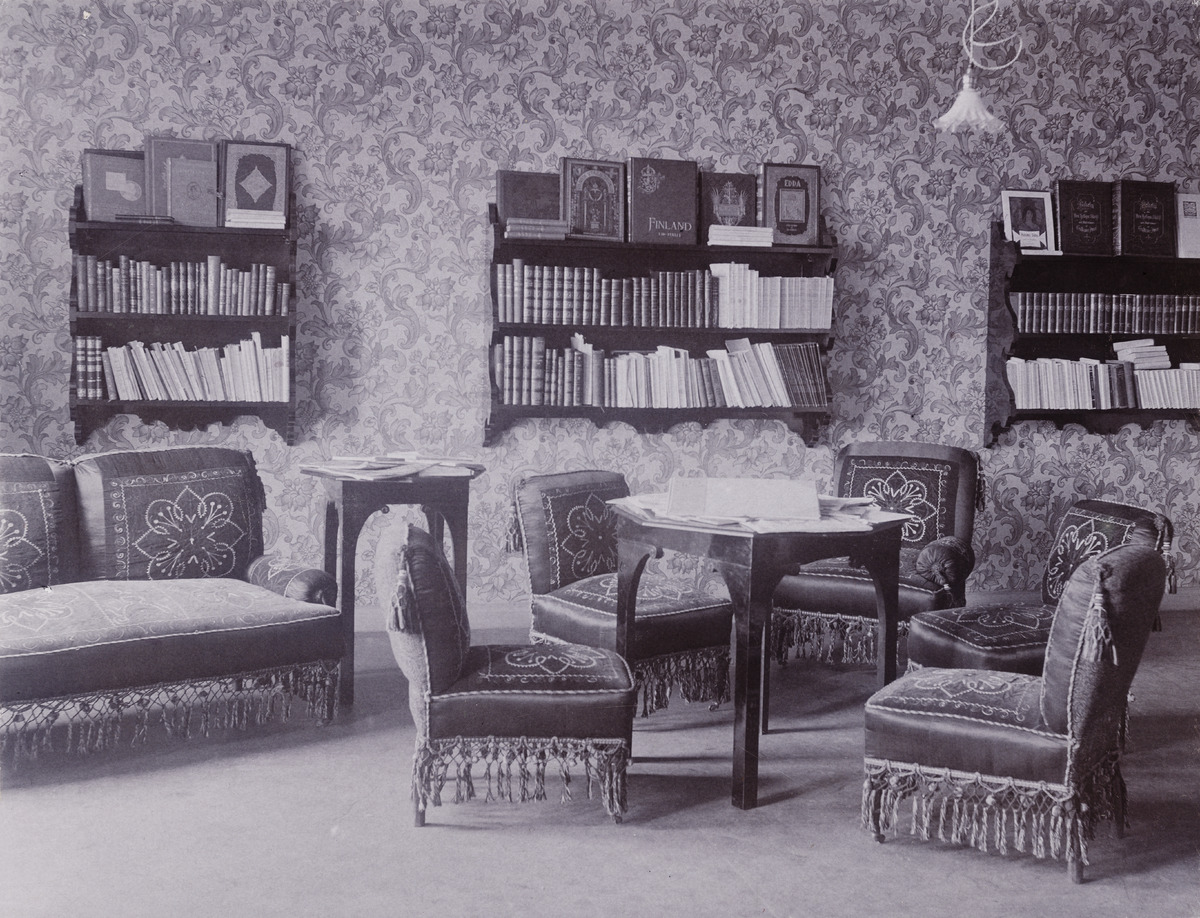
Kirjasto- tai kokousryhmän sisustus: kirjontakuvioin ja hapsuin koristetut sohva sekä viisi tuolia, kaksi pöytää joilla kansioita ja papereita, seinällä koristeelliset tapetit ja kolme kirjahyllyä
sisällön kuvaus: Kirjasto- tai kokousryhmän sisustus: kirjontakuvioin ja hapsuin koristetut sohva sekä viisi tuolia, kaksi pöytää joilla kansioita ja papereita, seinällä koristeelliset tapetit ja kolme kirjahyllyä. Unioni Naisasialiitto Suomessa ry:n (nykyään

Naisasialiitto Unioni ry) kuva. mustavalkoinen
Ajankohta: kuvausaika 1895 - 1915
Aiheet: interiöörit, sohvat, tuolit, pöydät, kirjahyllyt, kirjat, pahvi, paperi, tapetit, valaisimet, ornamentiikka, naisasiajärjestöt